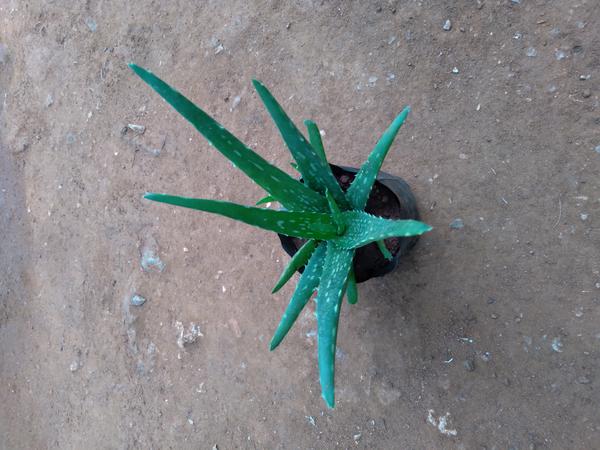
Plant: Aloevera